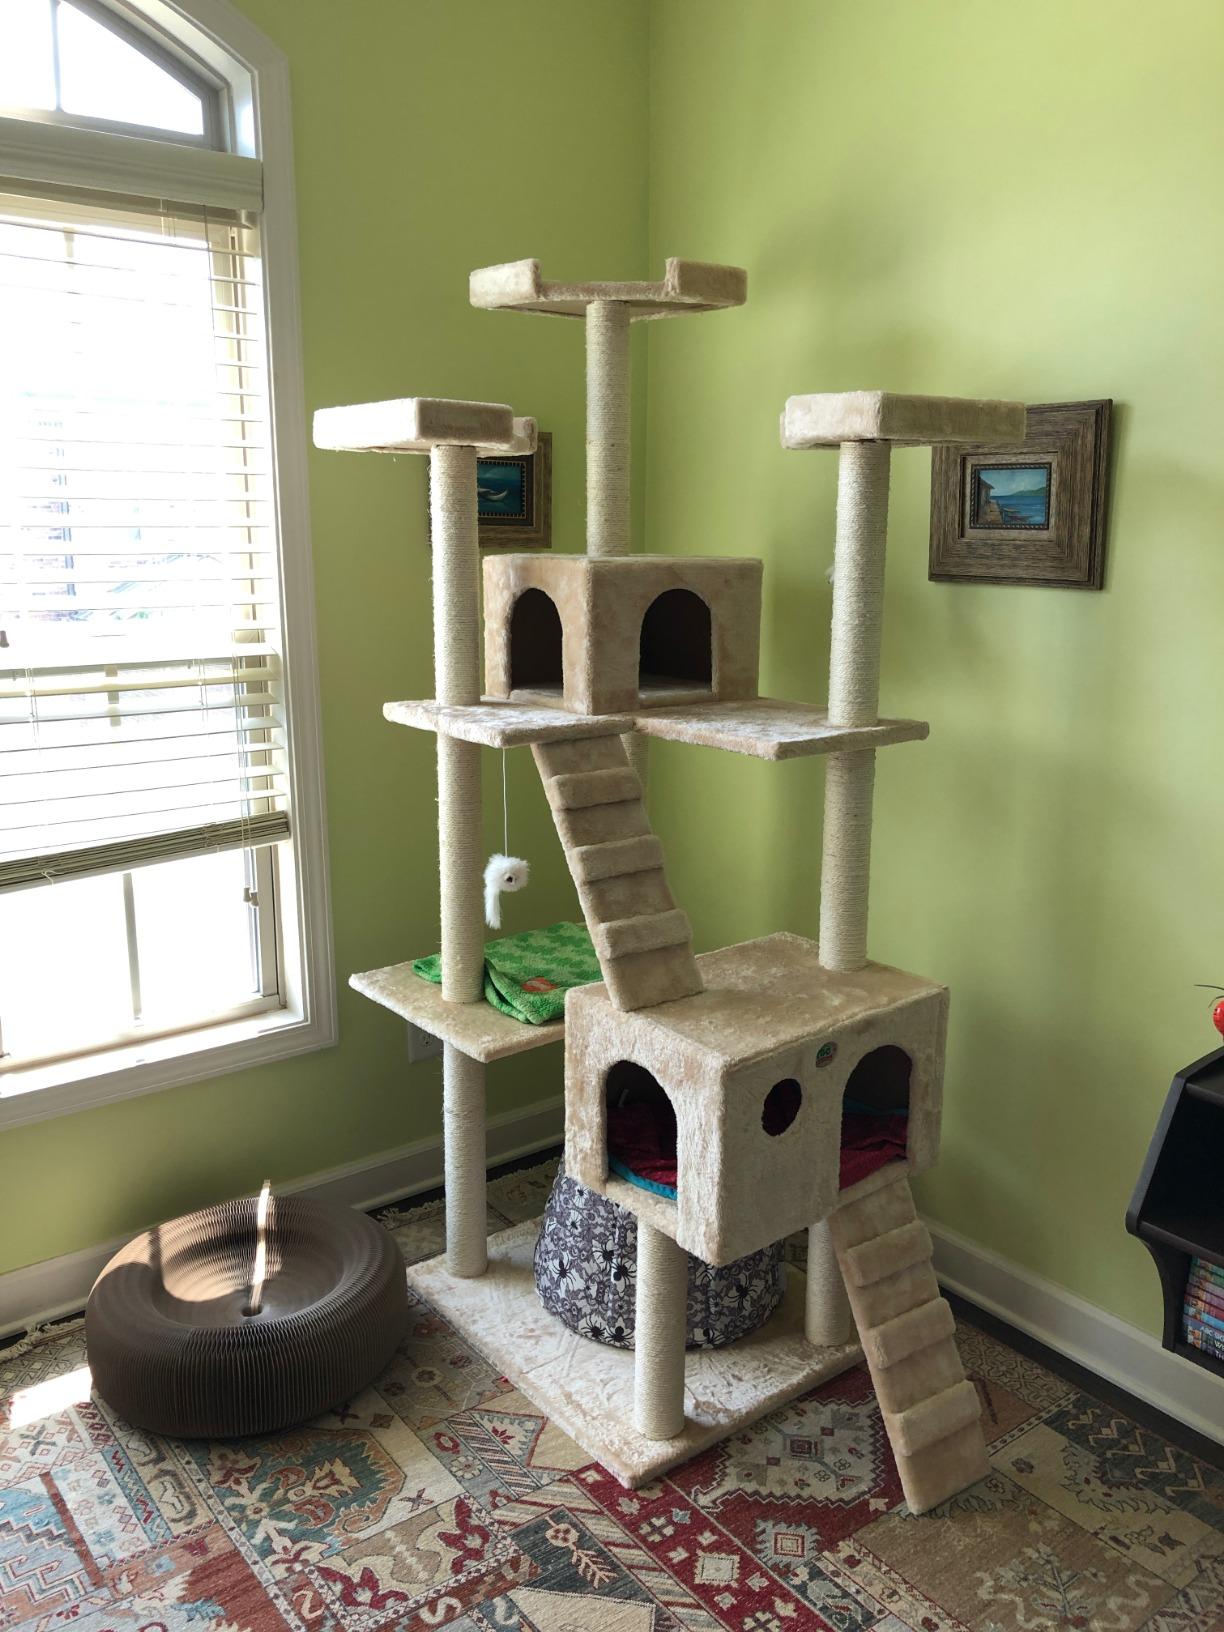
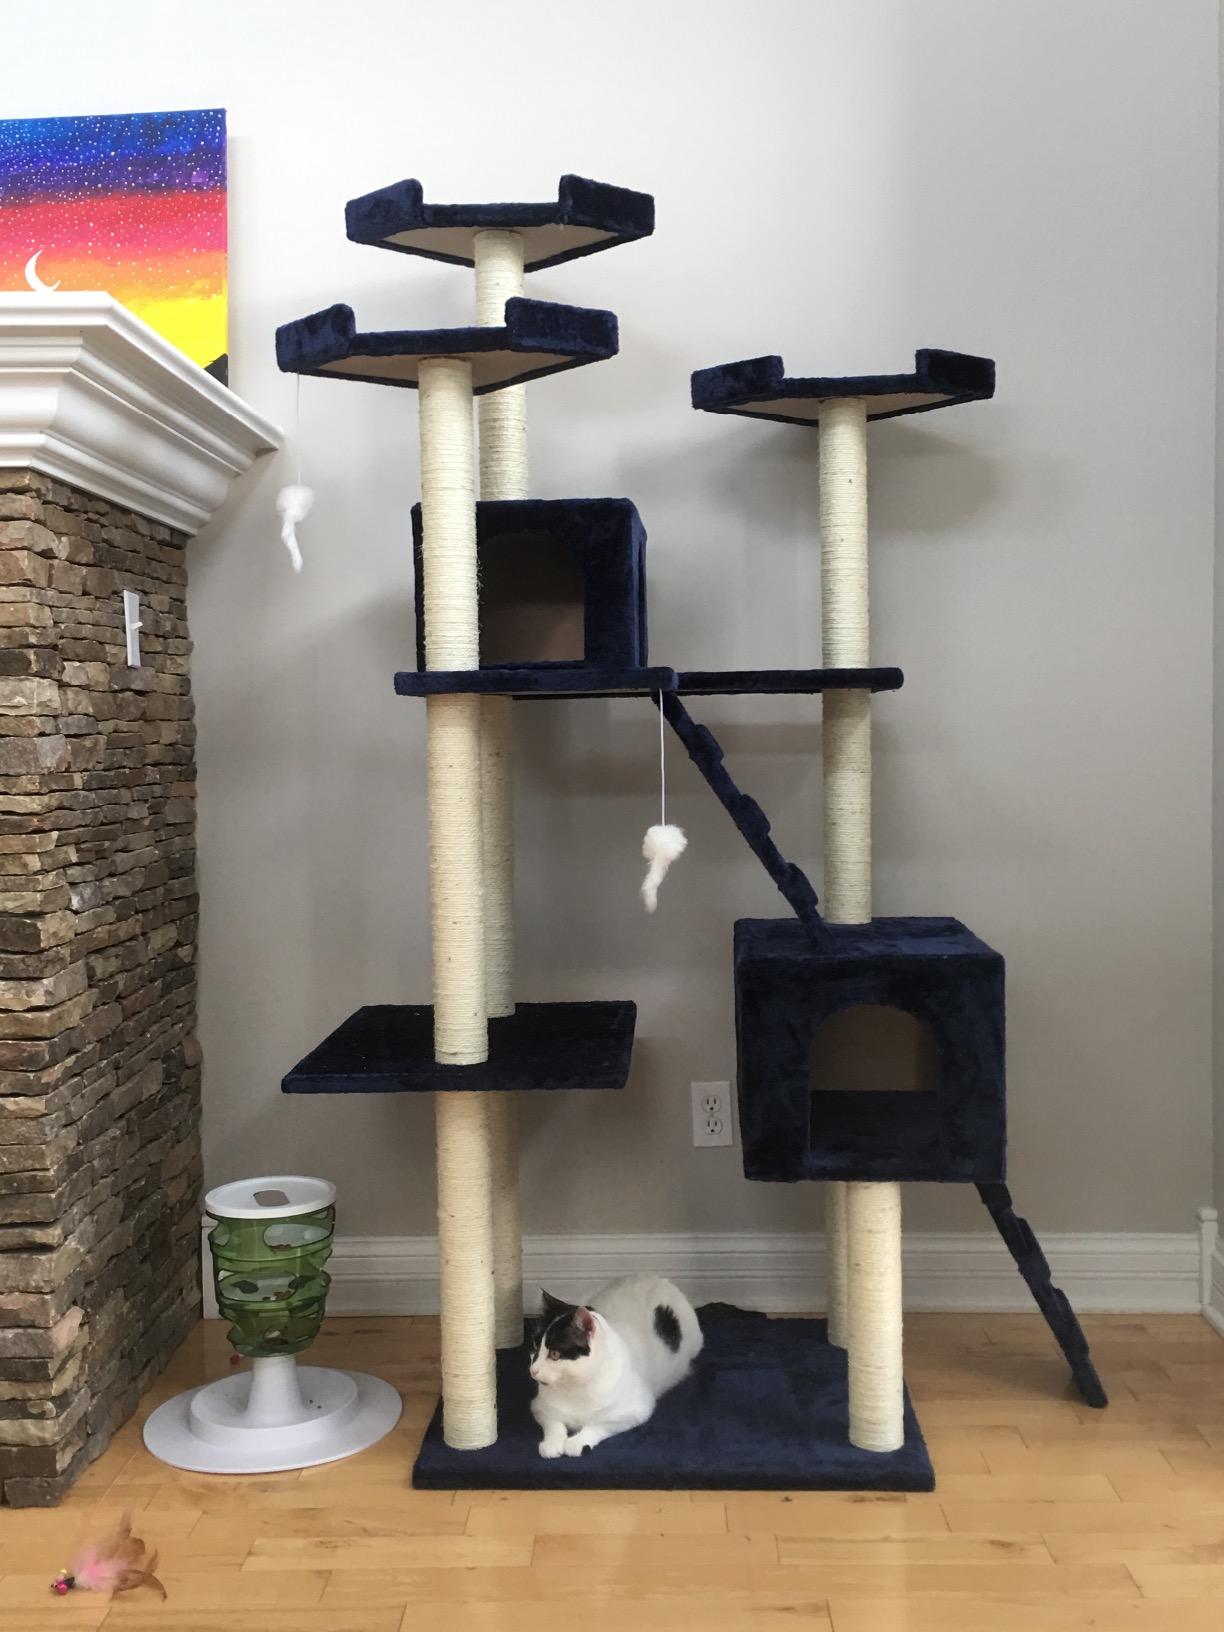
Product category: items_cat tree
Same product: no